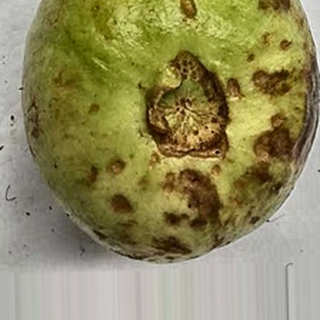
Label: guava_anthracnose